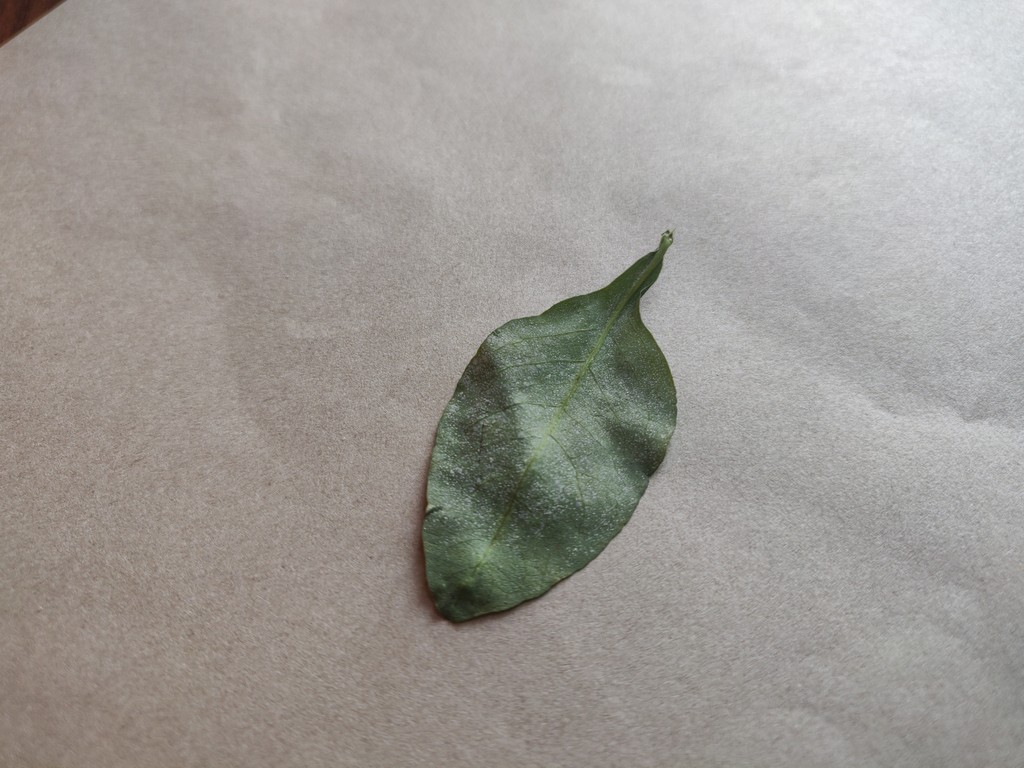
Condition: Unhealthy
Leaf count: single
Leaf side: back